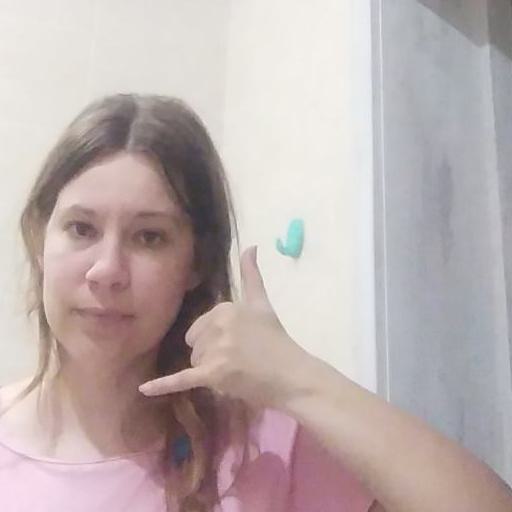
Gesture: call